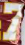
Number: 7